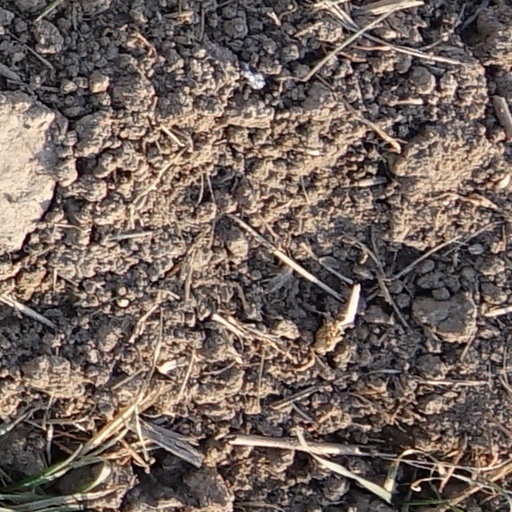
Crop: wheat